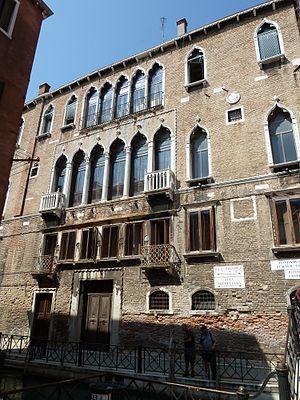
Pal zaguri